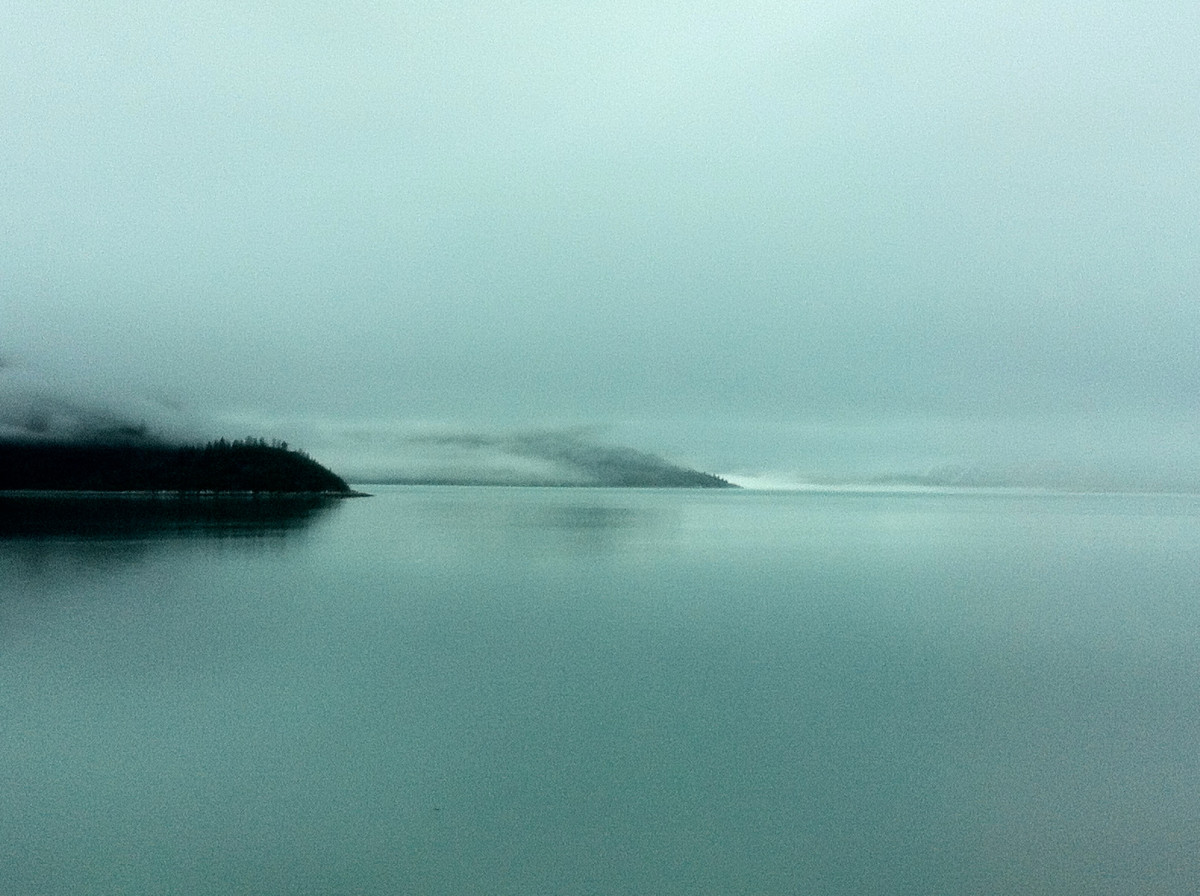
Tags: coast, ocean, horizon, cloud, fog, mist, morning, lake, dawn, reflection, bay, loch, atmospheric phenomenon, atmosphere of earth